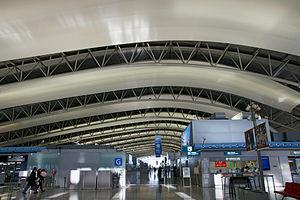
L'aéroport international du Kansai, est un aéroport international construit sur une île artificielle dans la baie d'Ōsaka, au sud de la ville d'Ōsaka au Japon. Il est en service depuis le 4 septembre 1994.